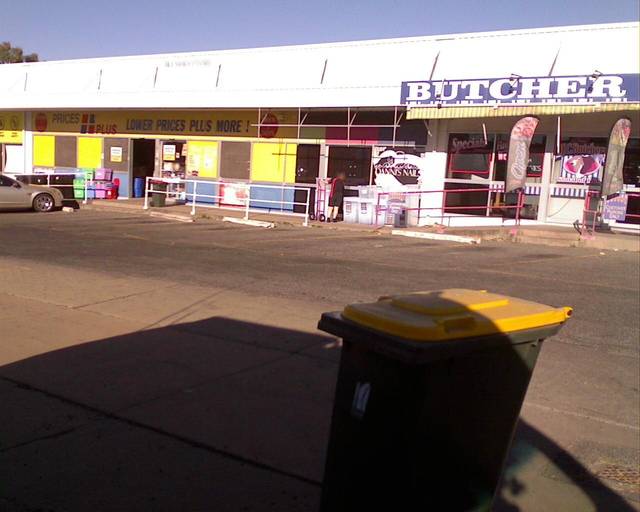
Region: Australia
Coordinates: -22.001, 148.046